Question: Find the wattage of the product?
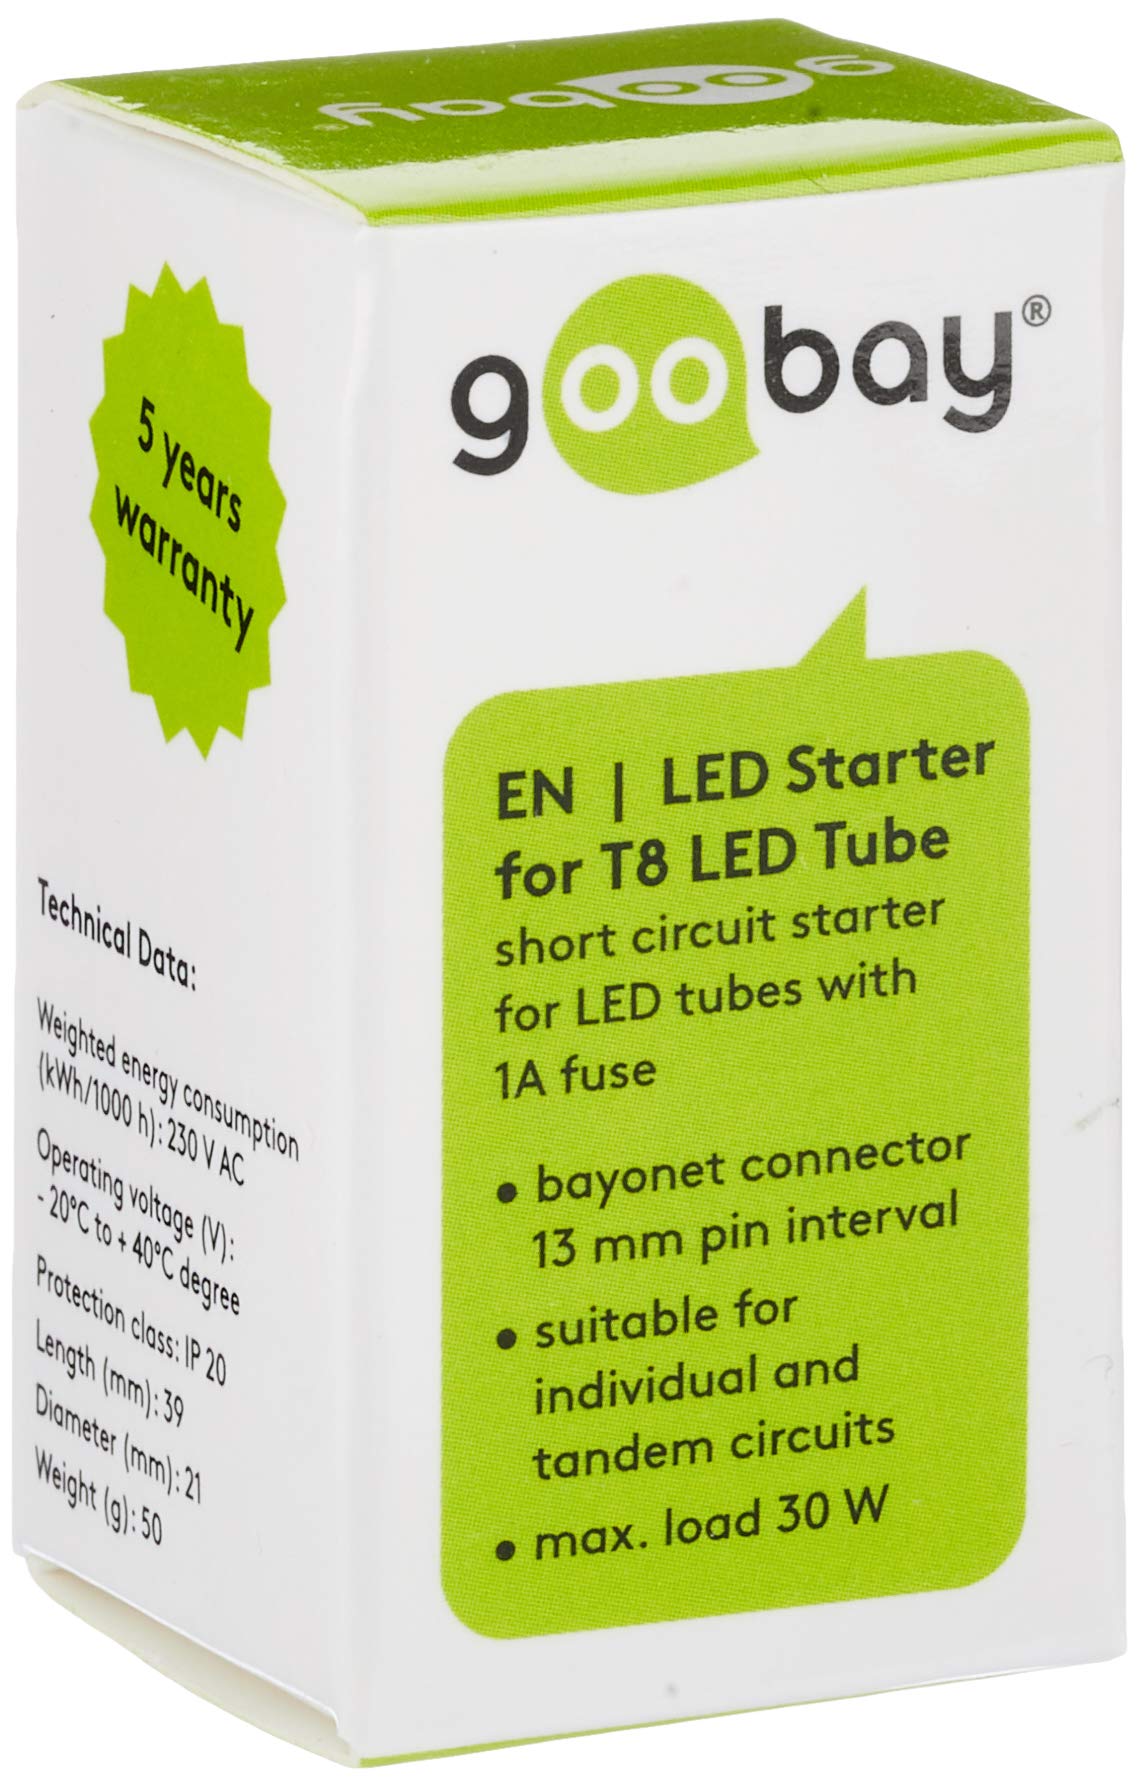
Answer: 30.0 watt